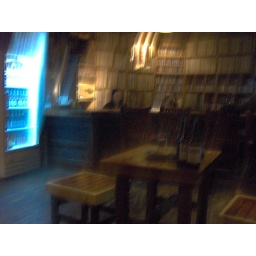
The Doors, a cool rock bar in Gu-Jeju